Jingdezhen porcelain

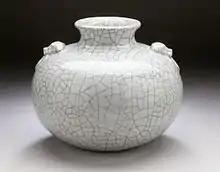
Jar (ping) with beast and ring handles, in crackle glaze imitating Ge ware, Qianlong Emperor

As the Ming dynasty declined, with serious military and financial crises, the imperial court ceased to support the official Jingdezhen kilns, which were largely left to find their own funds from other markets. This situation lasted from 1620 to 1683, when the new Qing dynasty, after some decades struggling with Ming forces, finally resumed large-scale use of Jingdezhen for official wares under the Kangxi emperor (r. 1662–1722). The larger kilns and a major part of the town were destroyed in 1674 by Ming forces after the Revolt of the Three Feudatories had become a civil war. From 1680 to 1688 the reconstruction of the industry was under the control of Zang Yingxuan from the Qing Board of Works. Organised production of court porcelain had resumed by 1683, and the institution of forced labour replaced by waged employment. Succeeding controllers were appointed by the provincial administration up until 1726, when Beijing appointed Nian Xiyao.